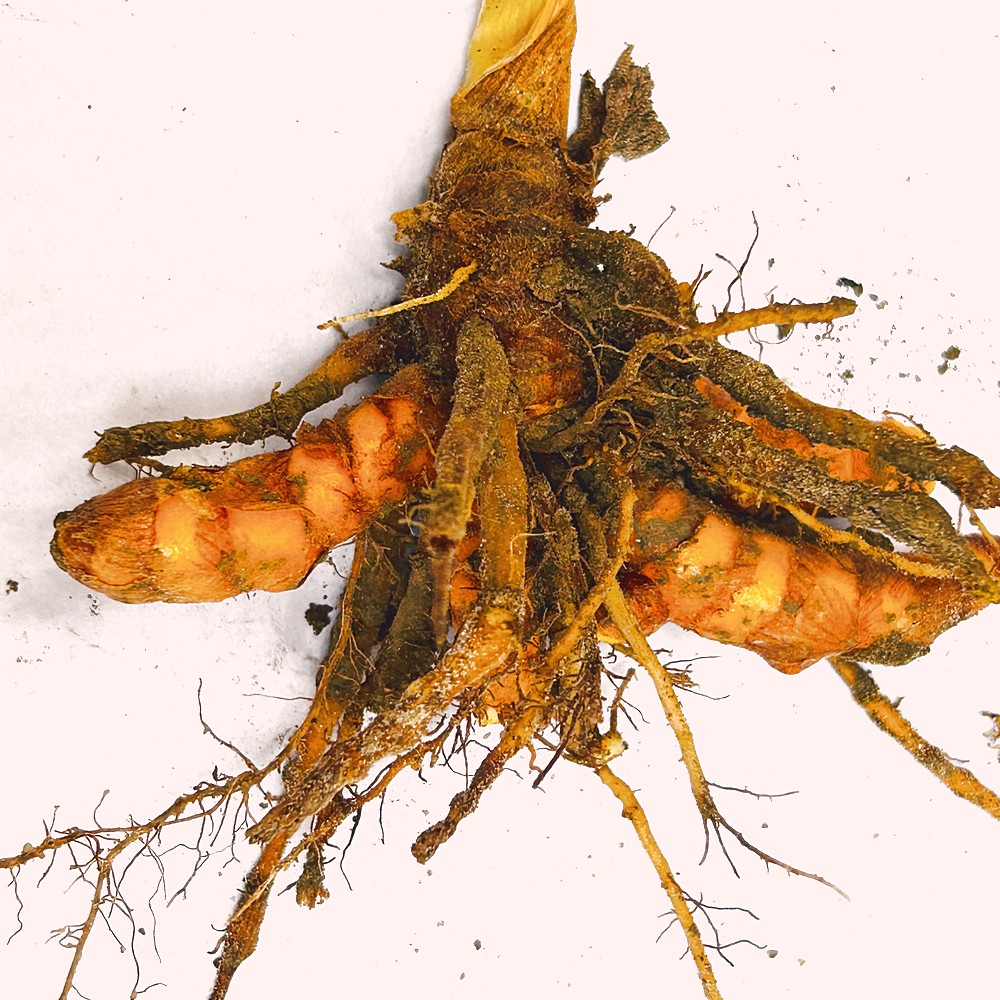
Label: Rhizome Healthy Root